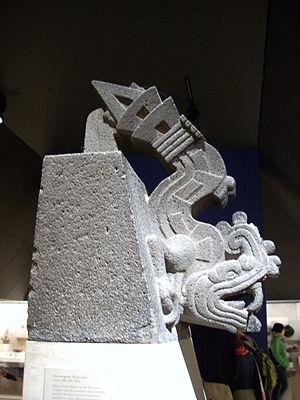
Xiuhcoatl est, dans la mythologie aztèque, à la fois l'esprit du dieu Xiuhtecuhtli, une de ses incarnations, son esprit gardien ou un de ses attributs et une arme utilisée à sa naissance par le dieu Huitzilopochtli pour tuer sa sœur, la déesse Coyolxauhqui, et ses frères, les Huitznahua.